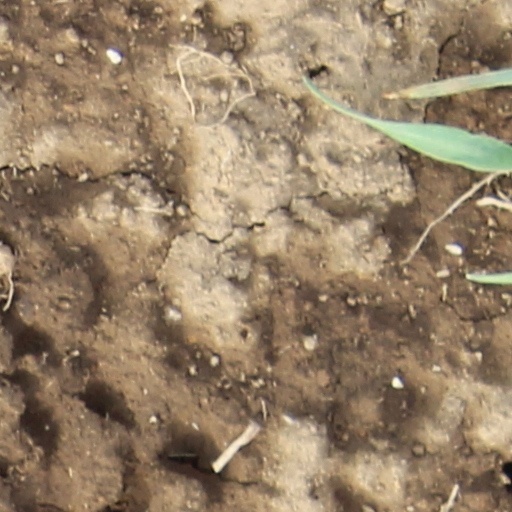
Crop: wheat